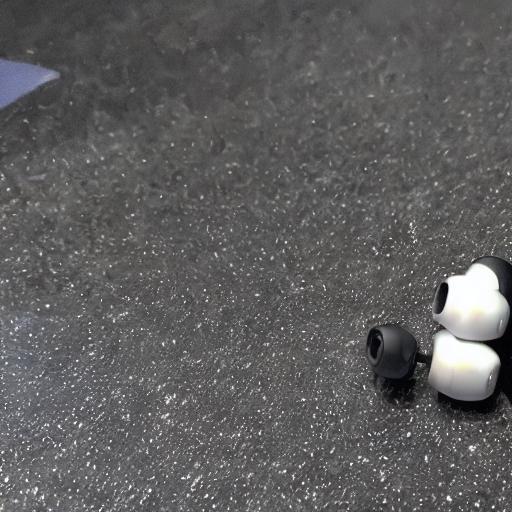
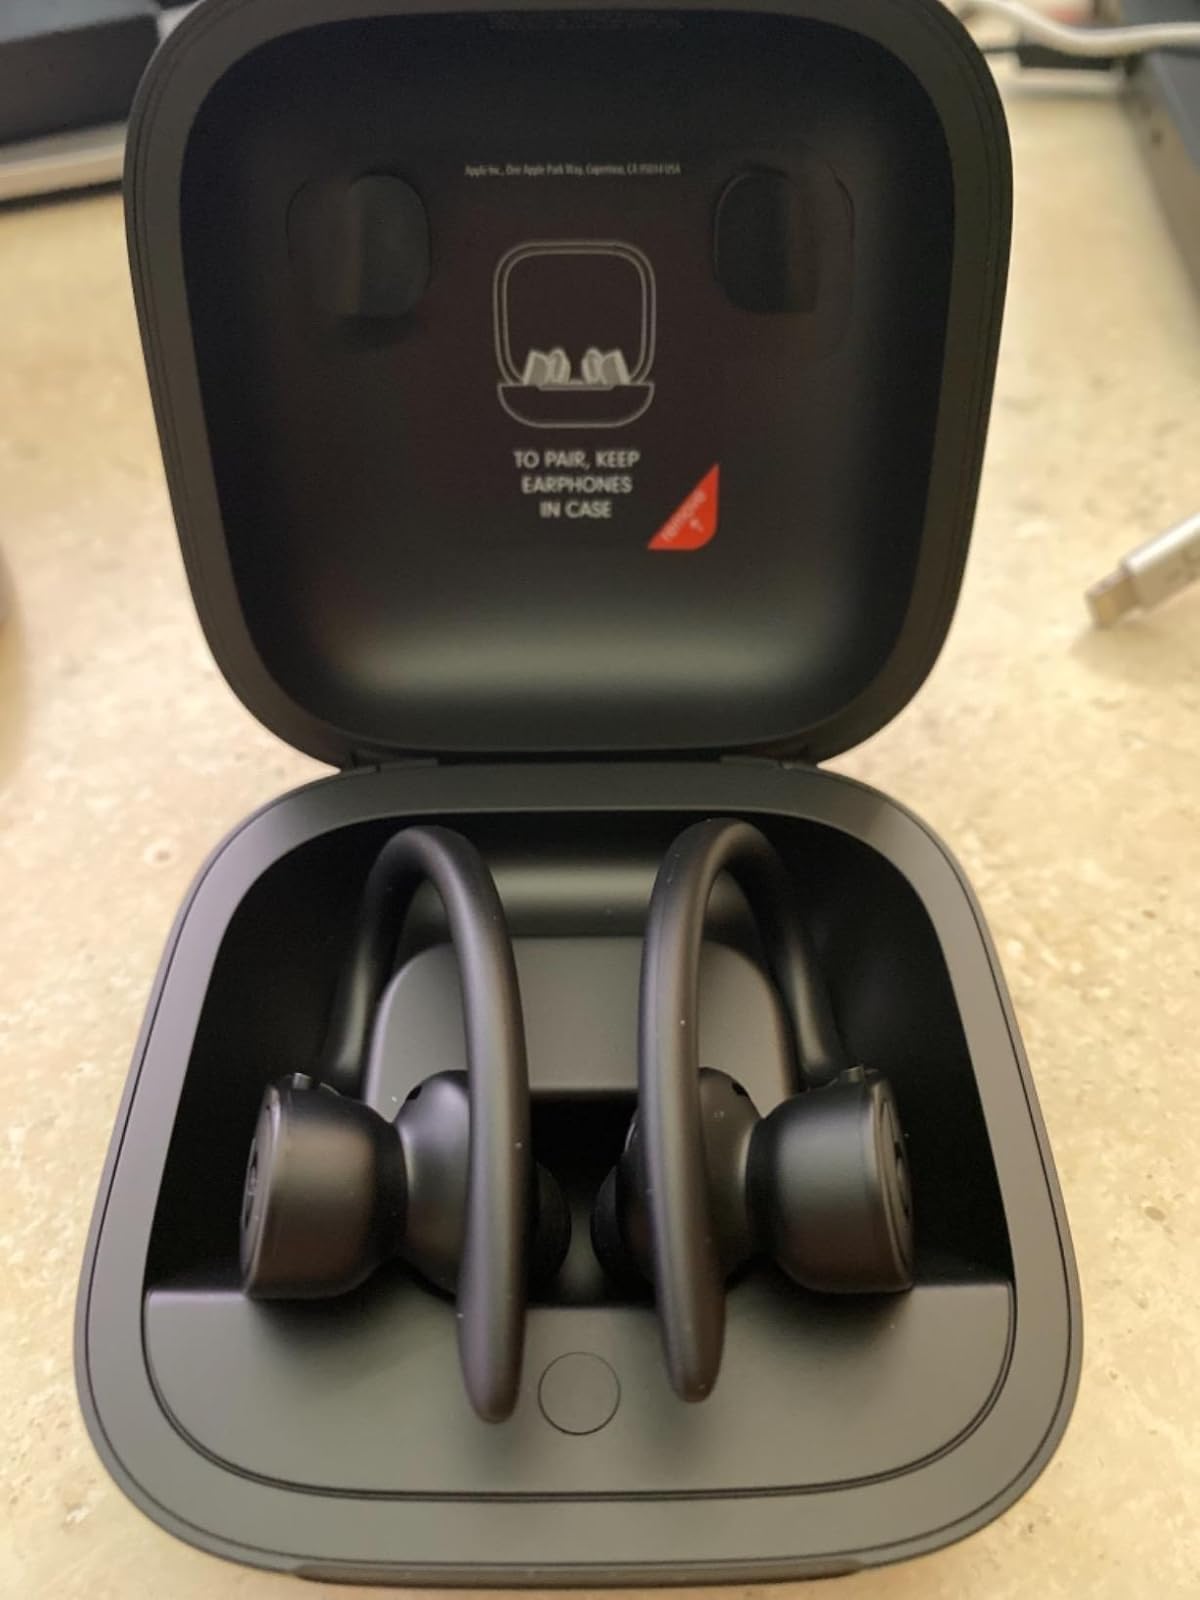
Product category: earbuds
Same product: no